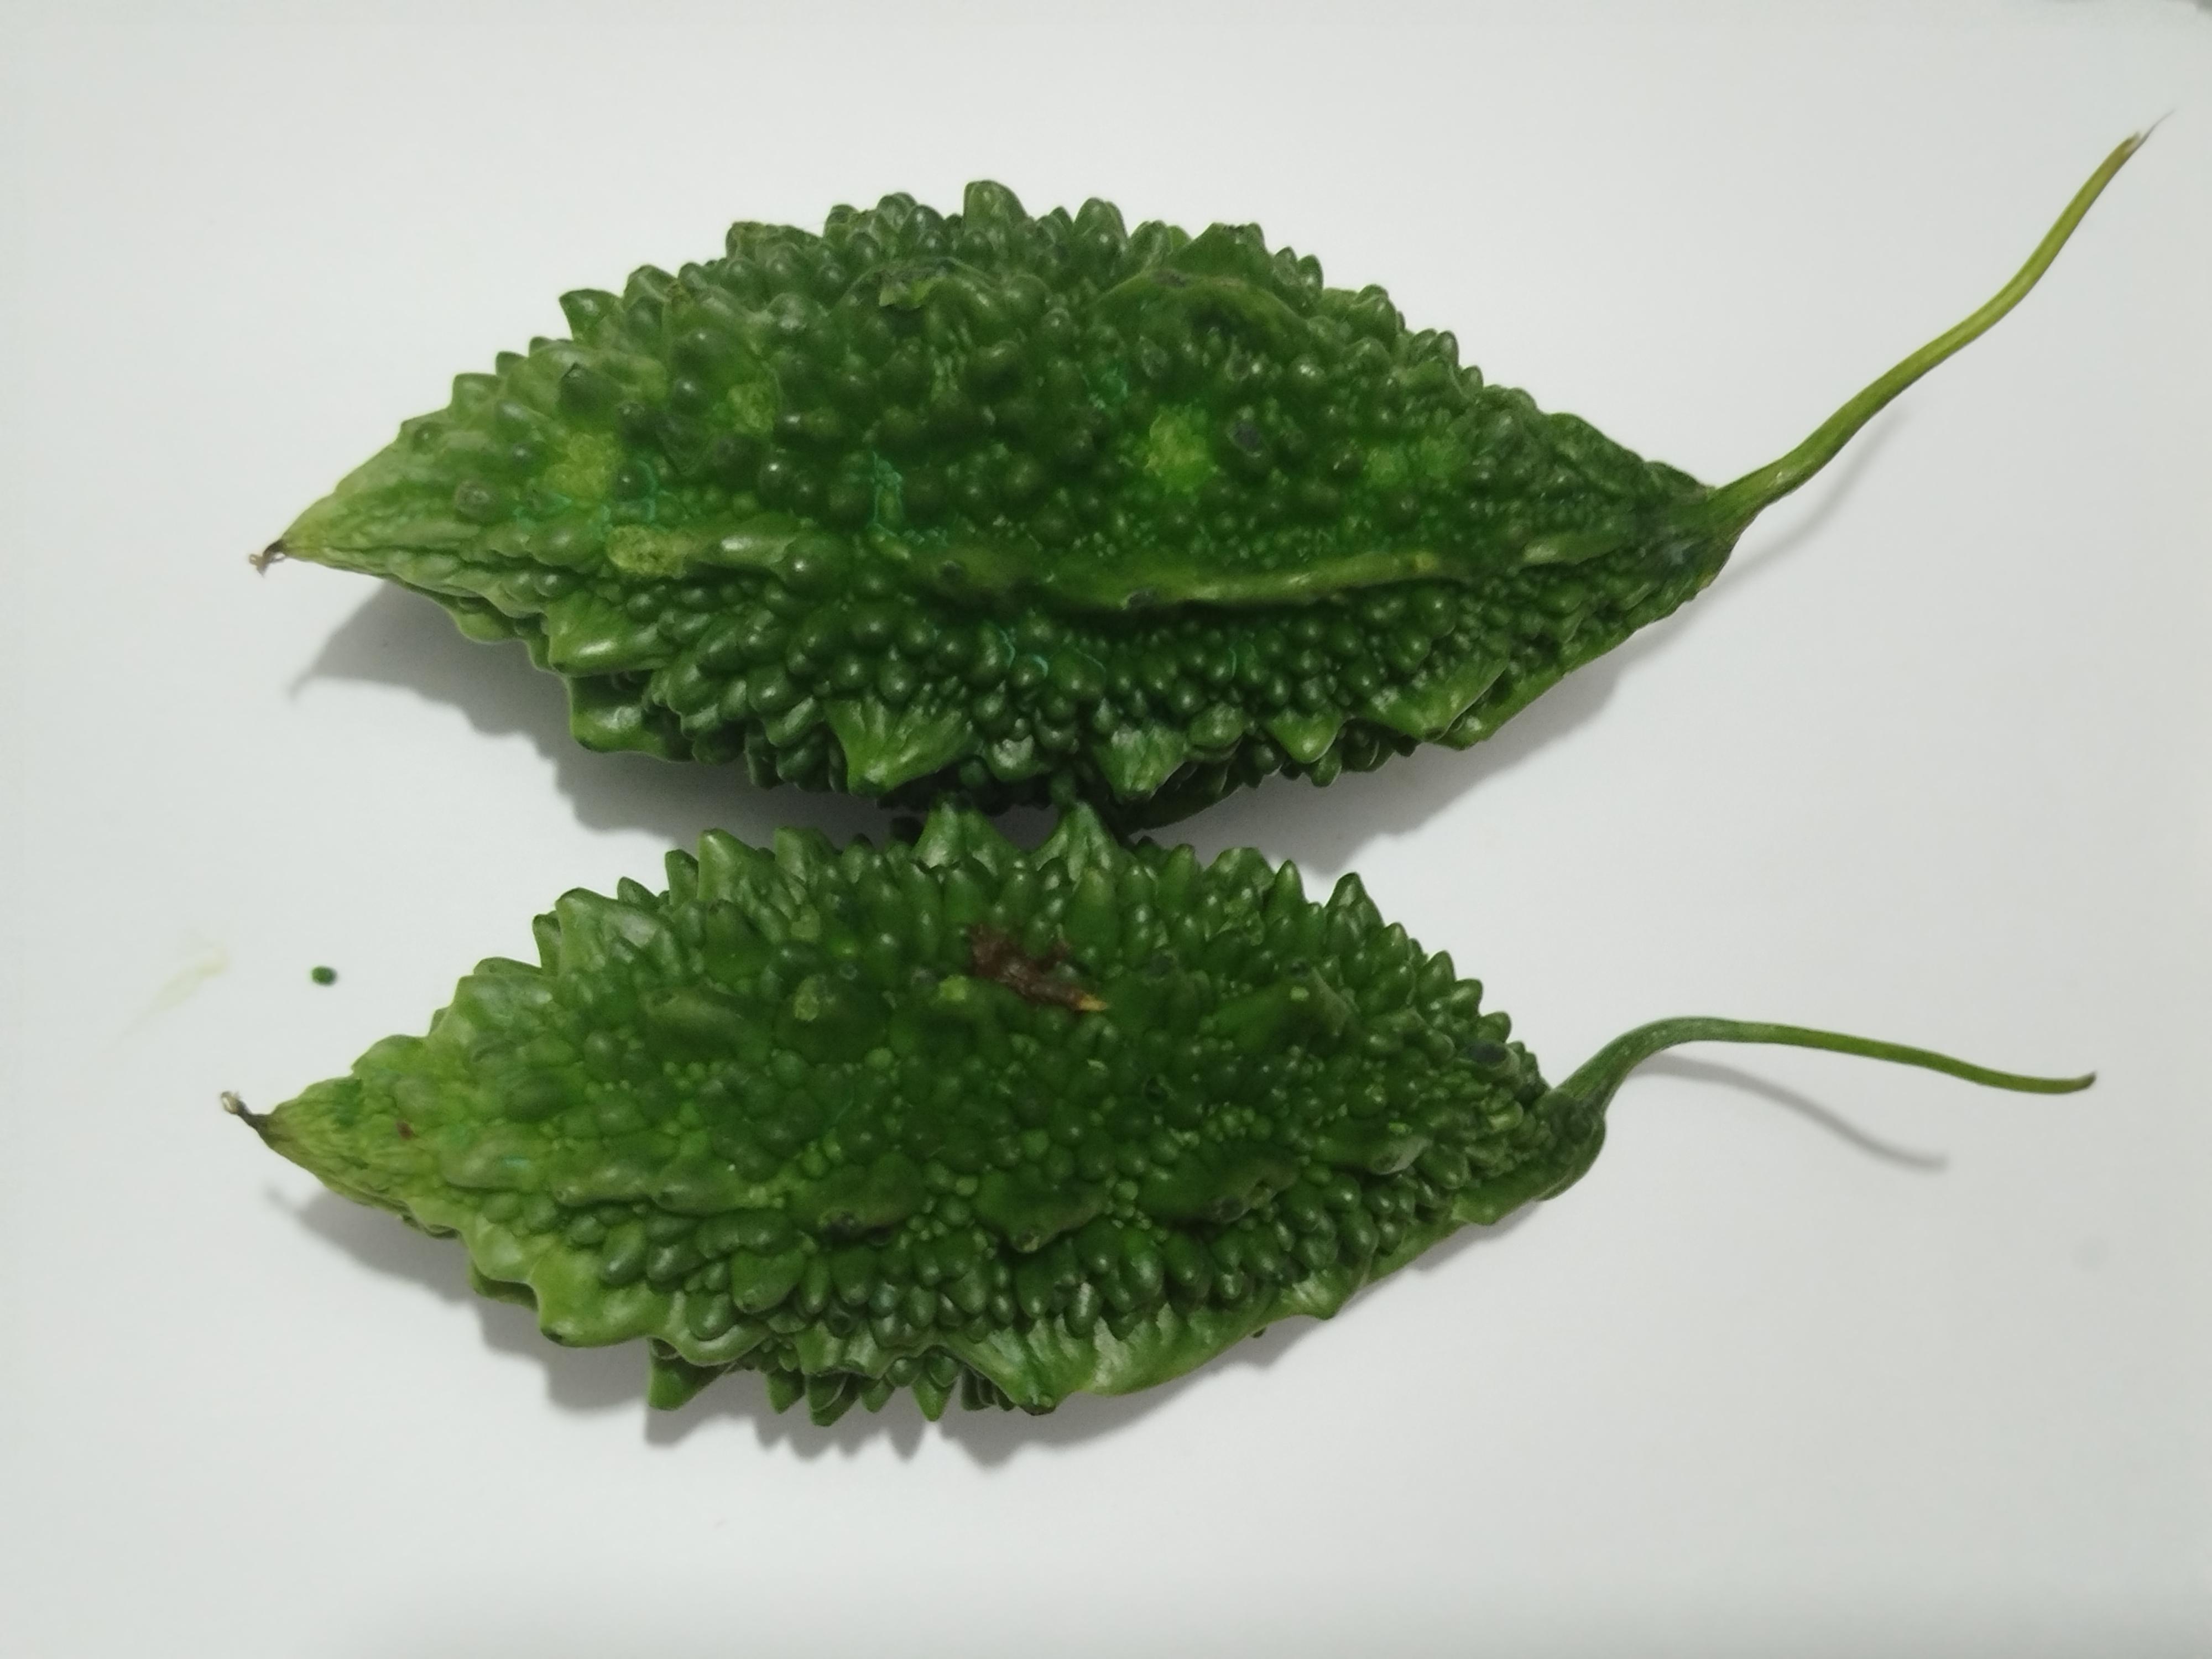
Label: Bitter melon